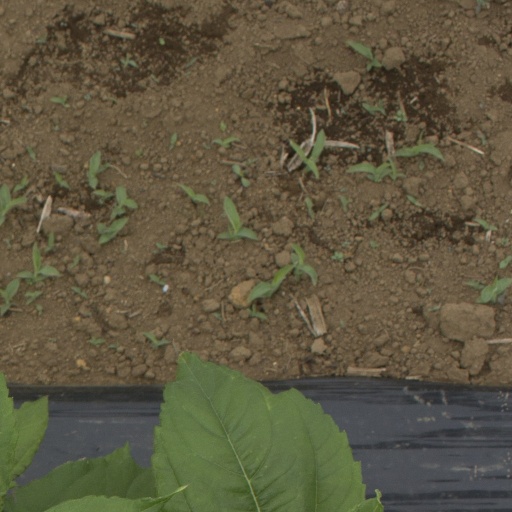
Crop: Jerusalem artichoke